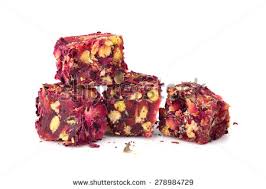
Yemek: lokum